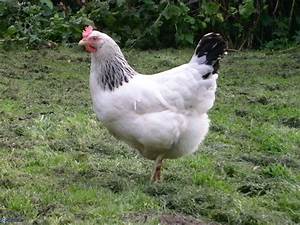
Label: chicken